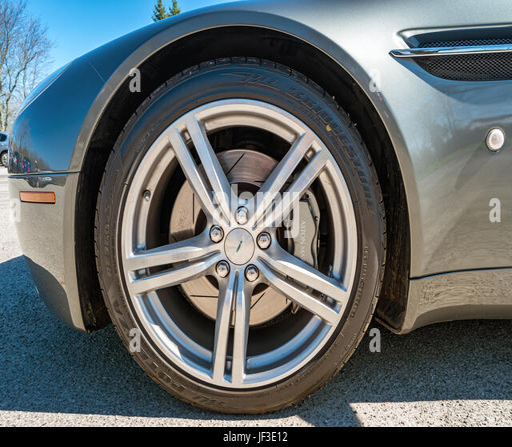
wheel with rim and tire of a luxury sports car parked in a parking lot in person